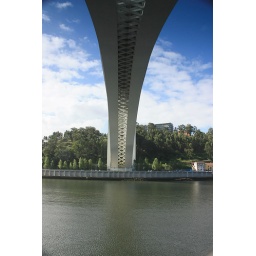
bridge over not so troubled water